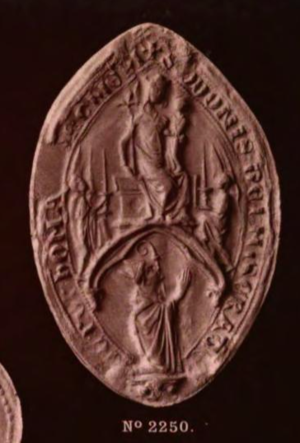
Eudes Rigaud, Odo Rigaldi, membre de l'ordre franciscain, est archevêque de Rouen de 1248 à 1275.